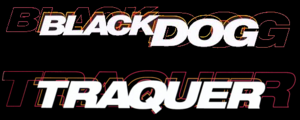
Logo du film Traquer
Black Dog, ou Traquer au Québec, est un film d'action réalisé par Kevin Hooks en 1998.